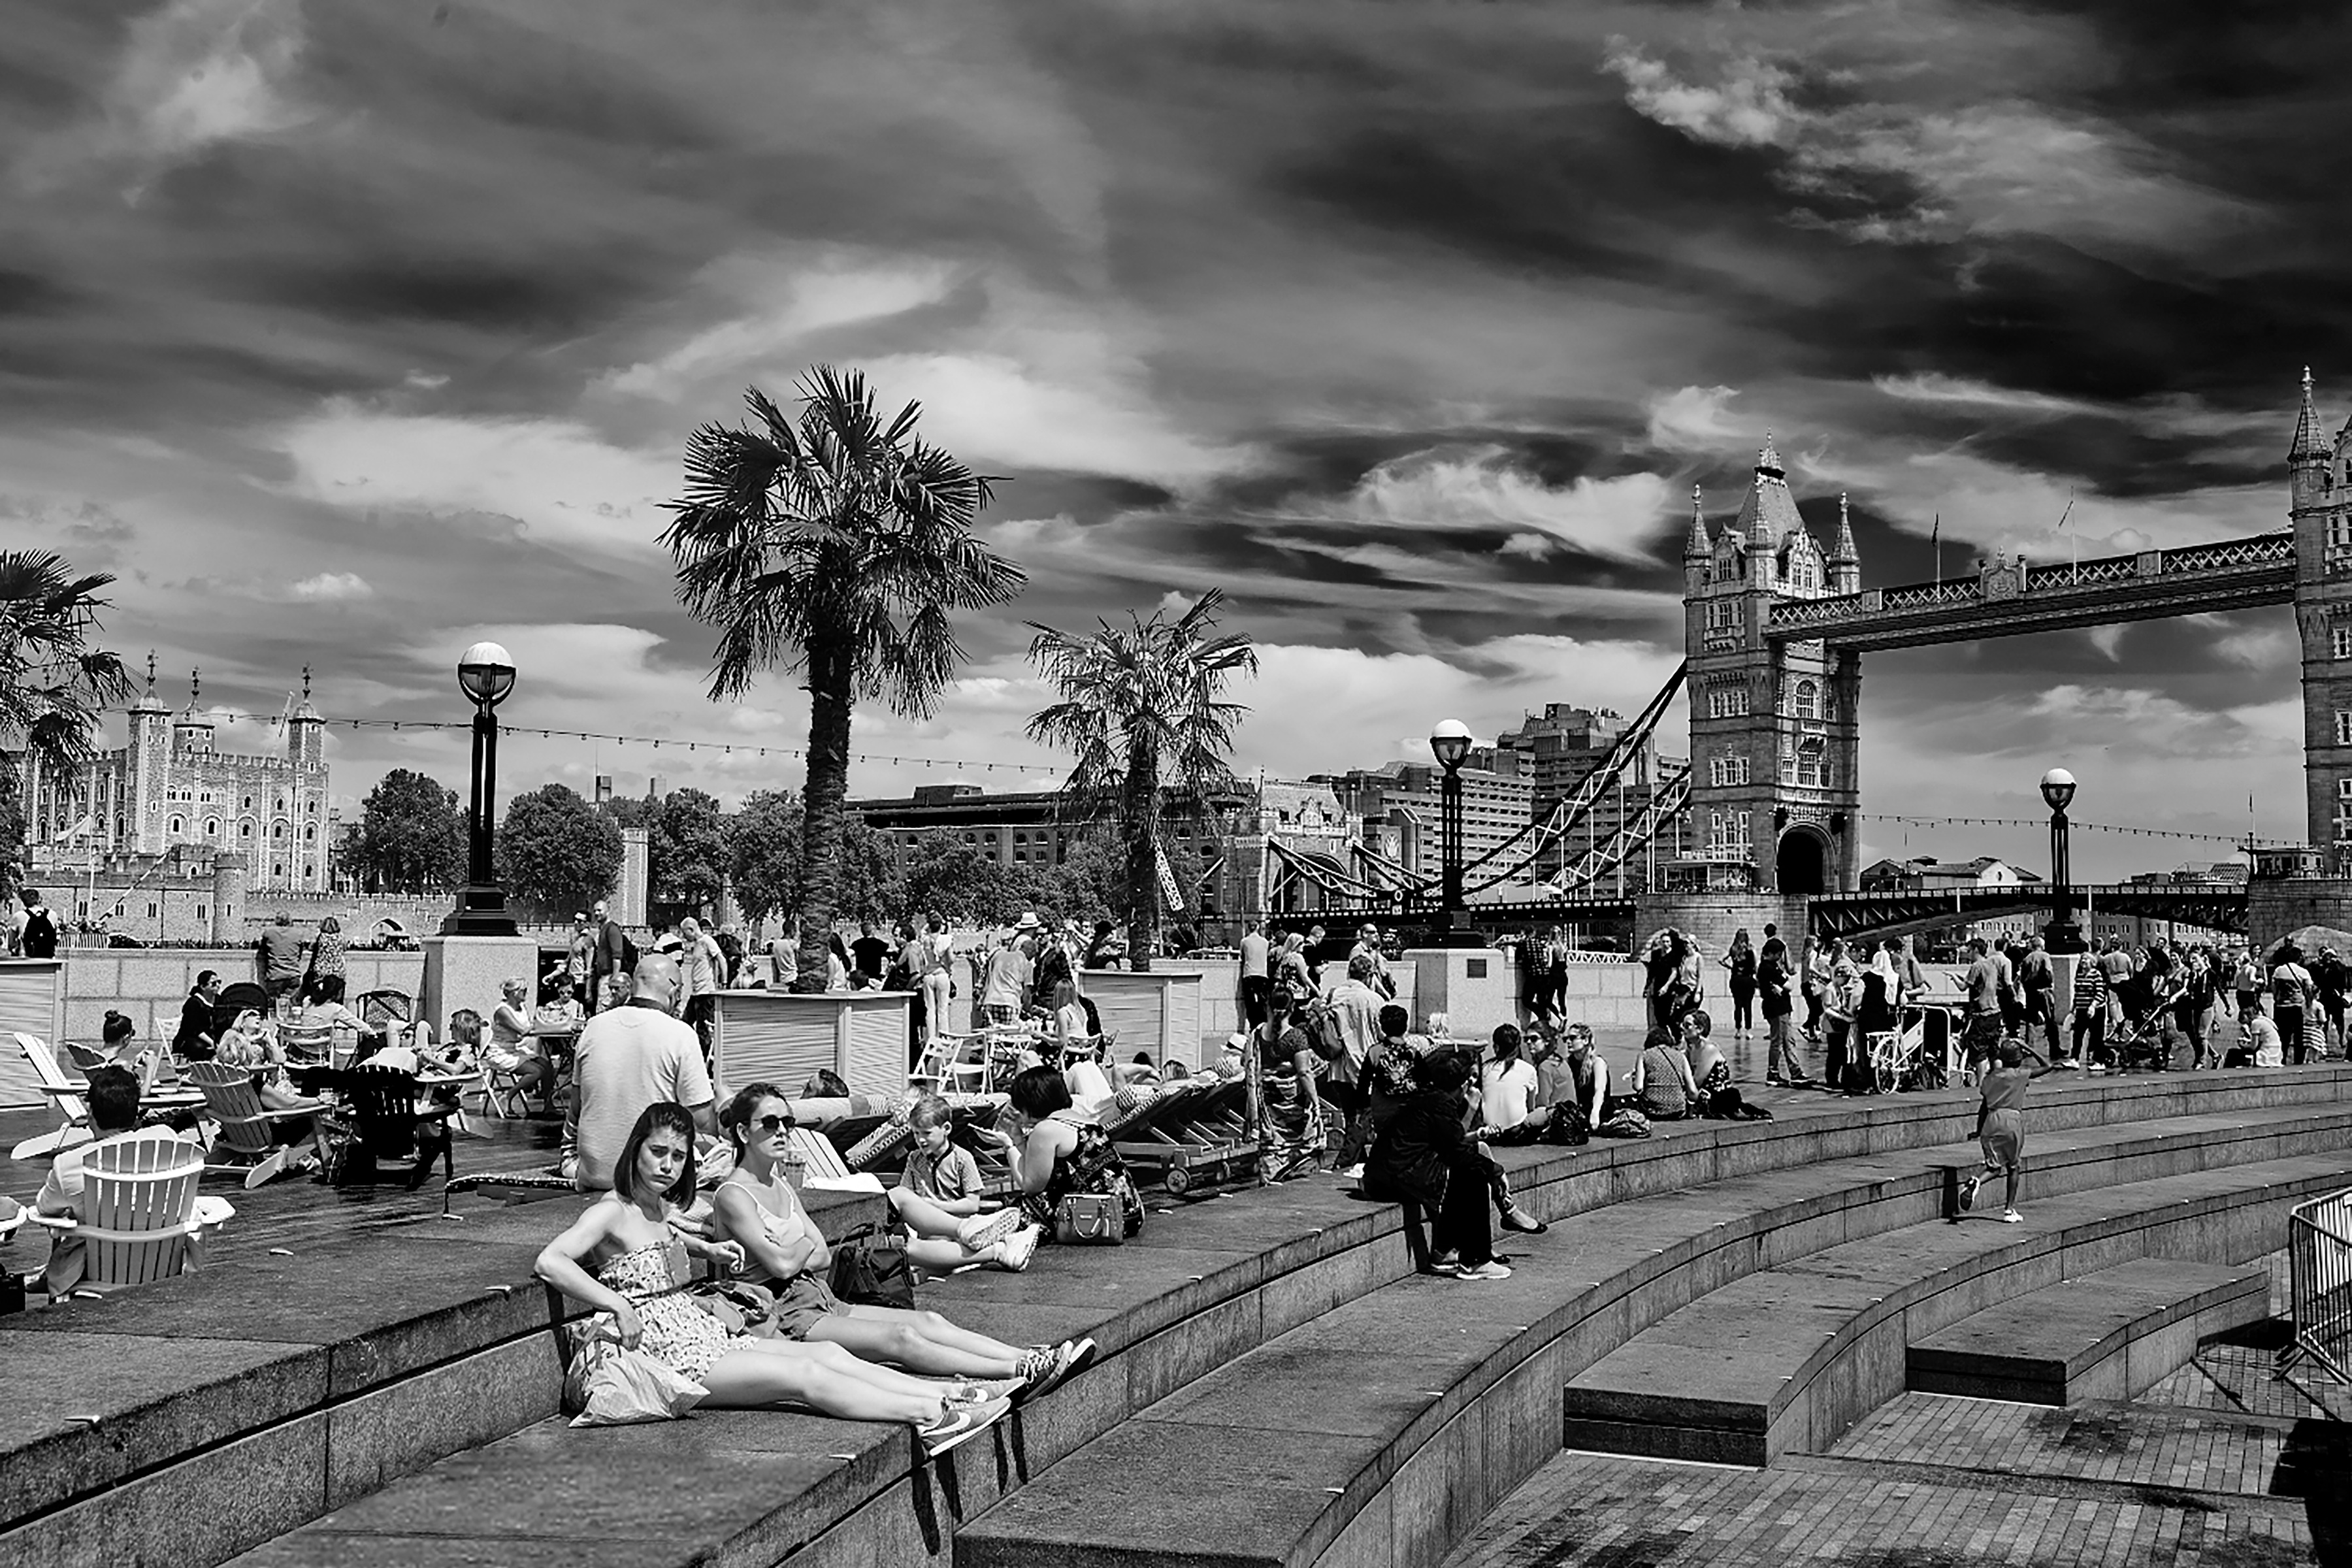
black and white, road, street, photography, city, crowd, cityscape, black, monochrome, photograph, image, urban area, monochrome photography, human settlement